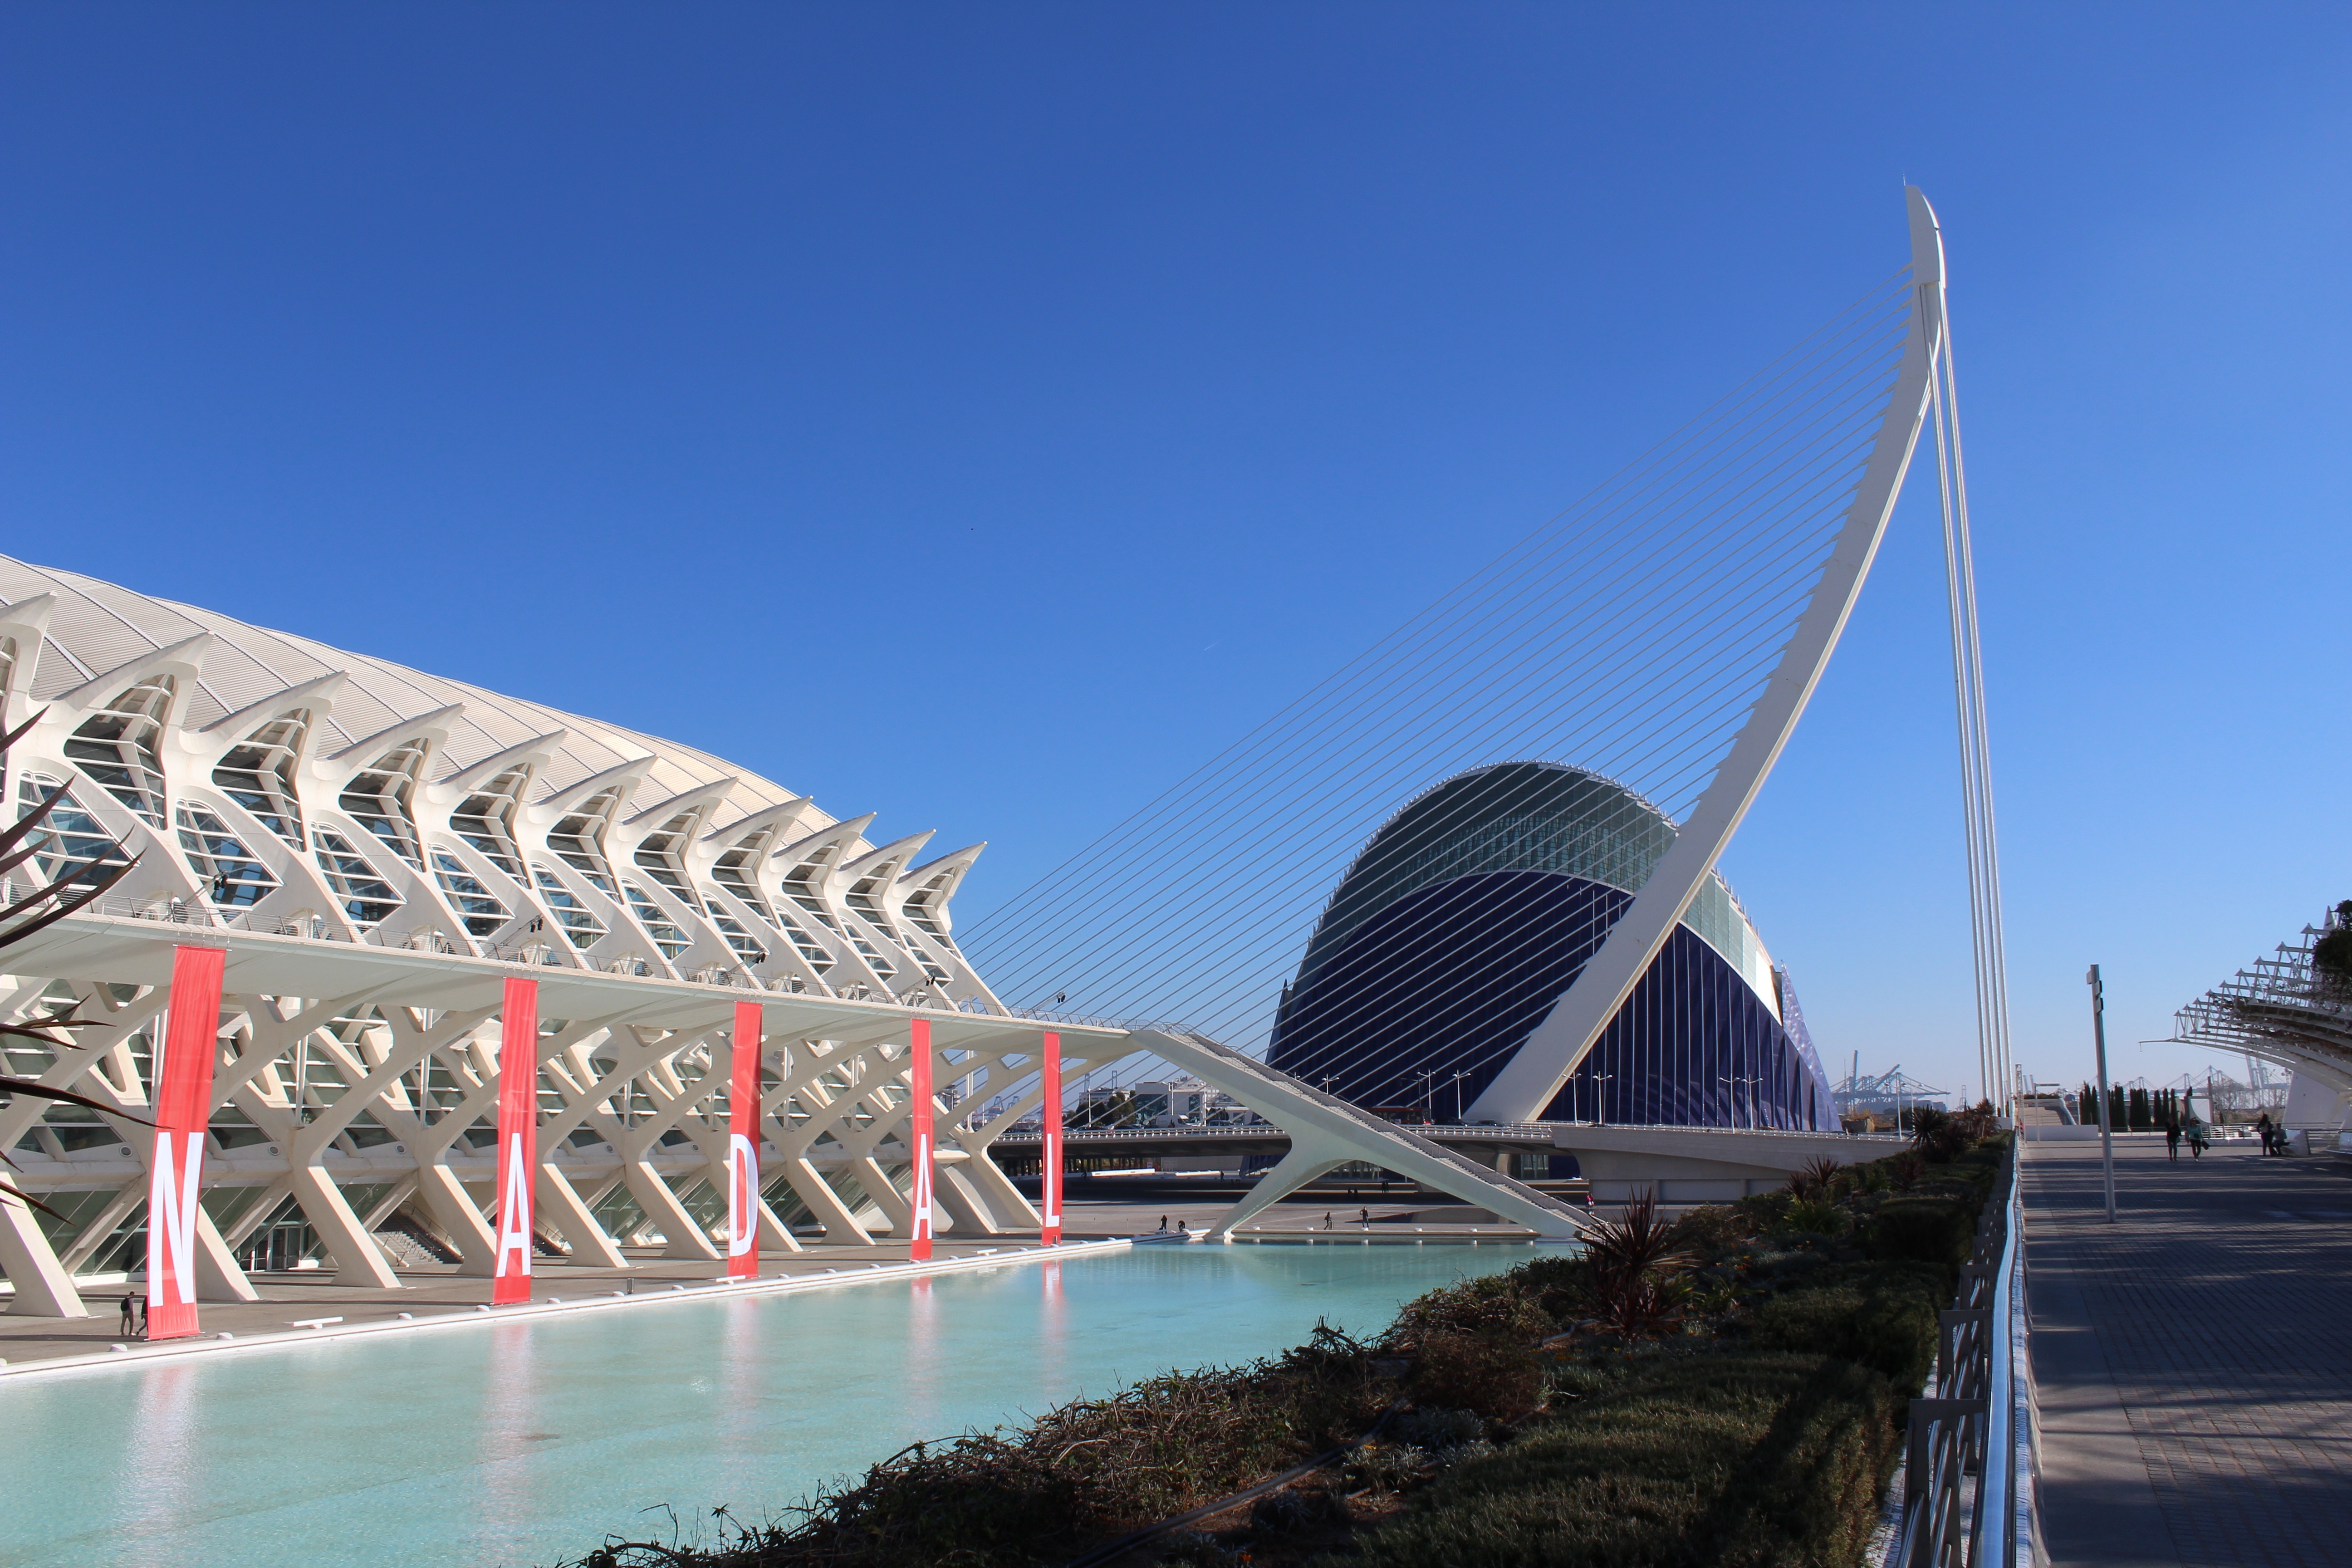
light, architecture, structure, bridge, night, auditorium, building, city, skyscraper, travel, europe, landmark, tourism, stadium, arena, spain, valencia, theater, european, reflex, cable stayed bridge, sport venue